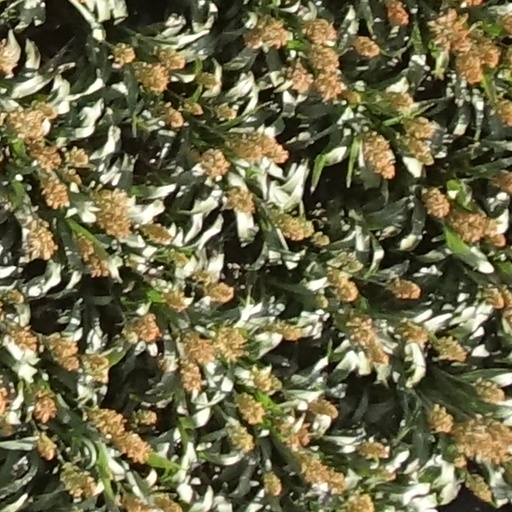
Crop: sorghum